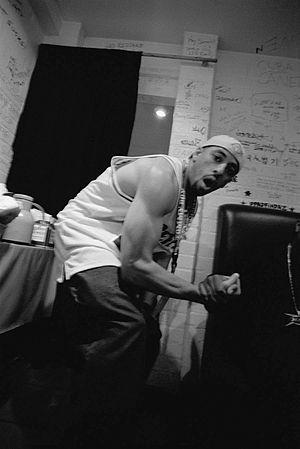
Defari, de son vrai nom Duane Johnson, Jr., né à Santa Monica, en Californie, est un rappeur américain. Avec DJ Babu, des Dilated Peoples, ils forment les Likwit Junkies.